Architecture of Istanbul

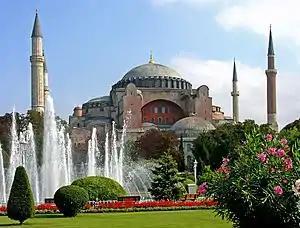
The Hagia Sophia, built by Justinian between 532 and 537, is widely regarded as the masterpiece of Byzantine architecture. It was the largest ever cathedral built in the world for more than a thousand years, until the completion of the Seville Cathedral in 1575, during the Renaissance

The most important monuments of Roman architecture in the city include the Column of Constantine, which was erected in 330 by Constantine the Great for marking the declaration of the new capital city of the Roman Empire and contained several fragments of the True Cross and other artifacts belonging to Jesus Christ and Virgin Mary, the "Mazulkemer Aqueduct", the Valens Aqueduct, the Column of the Goths in Gülhane Park, the Milion which served for calculating the distances between Constantinople and other cities of the Roman Empire, and the Hippodrome of Constantinople which was built following the model of the Circus Maximus in Rome.